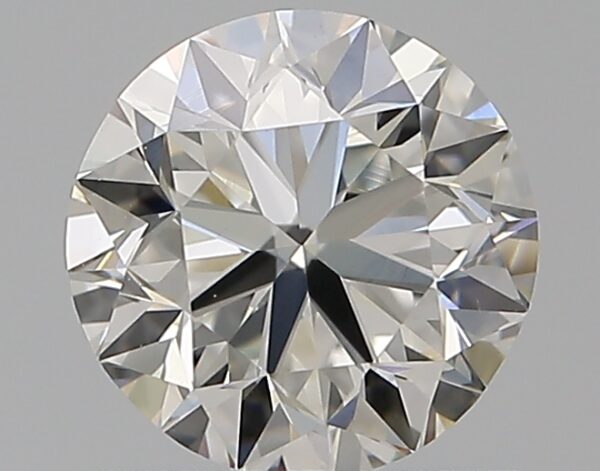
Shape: round
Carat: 0.8
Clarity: VS1
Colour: H
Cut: VG
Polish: EX
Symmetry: VG
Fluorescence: N
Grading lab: GIA
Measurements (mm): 5.76 x 5.84 x 3.72